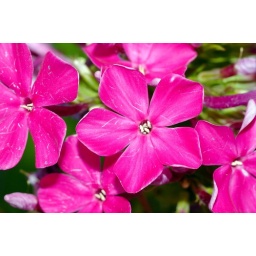
This was one of the plants that Ben's grandmother gave us to plant in our side garden.